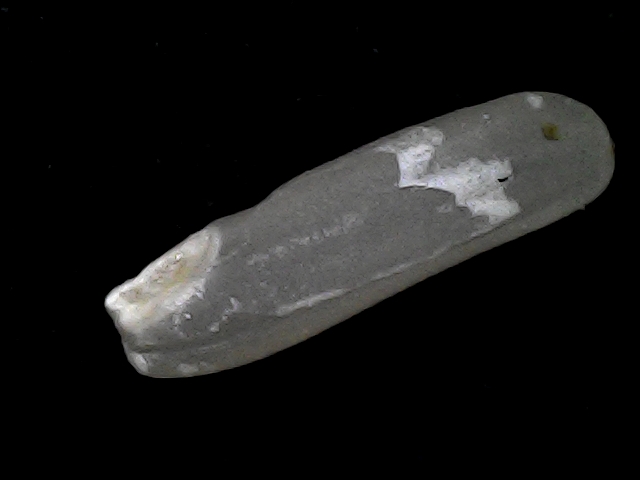
Rice variety: BD75